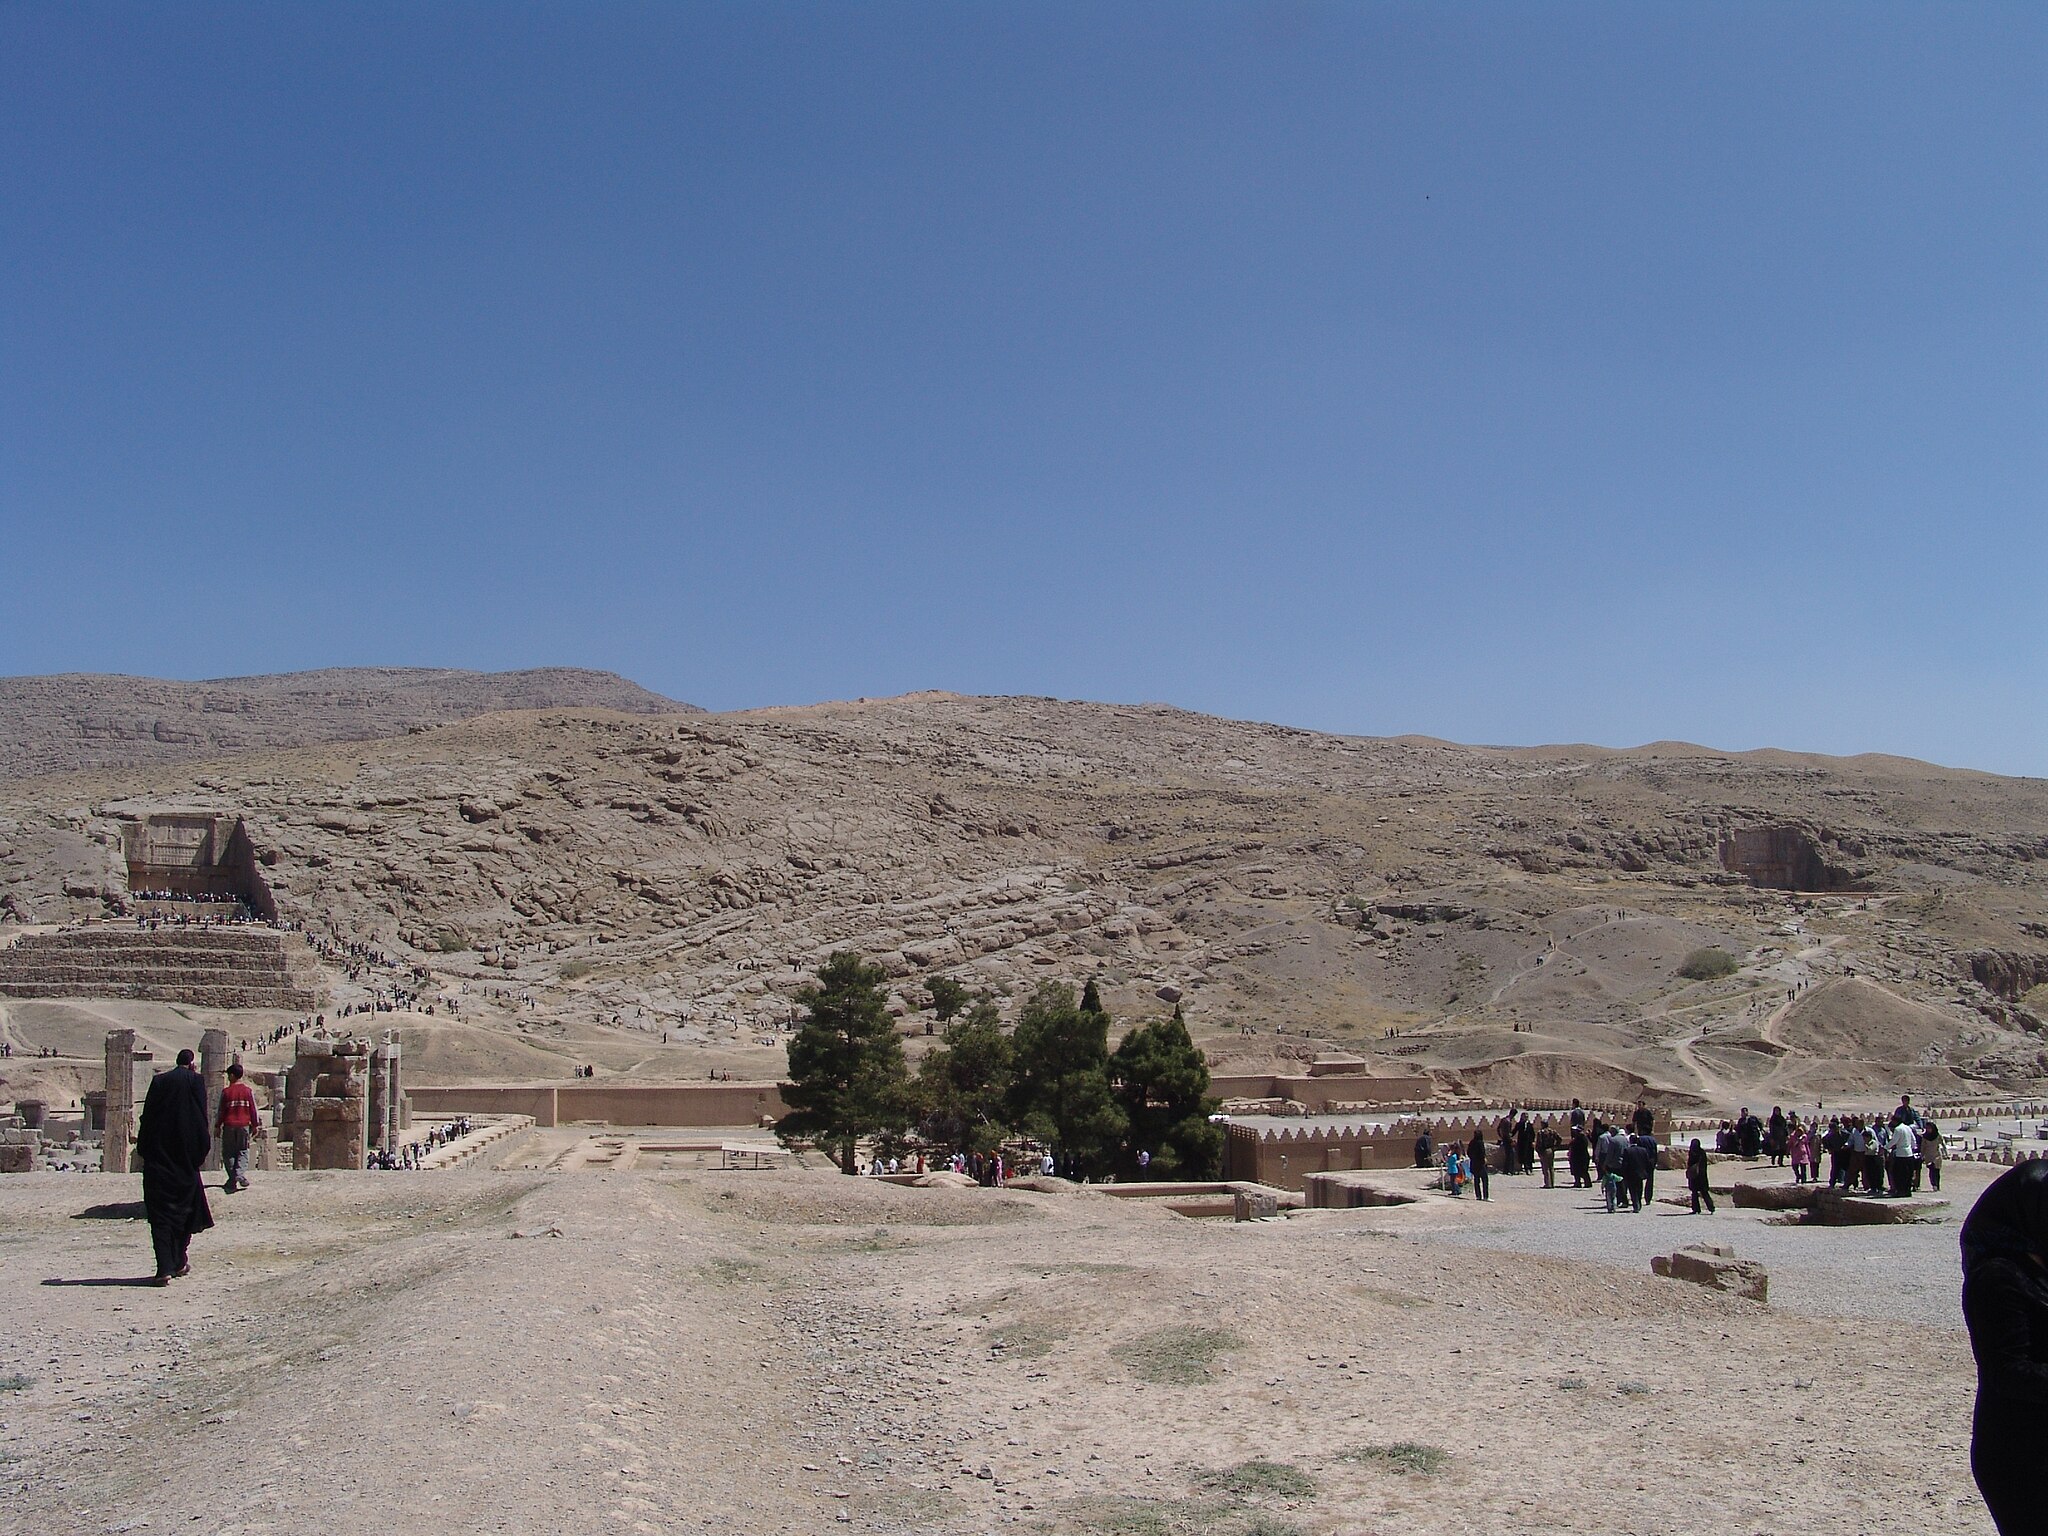
Title: Persepolis-Darafsh 1 (92)
Description: Persepolis
Date: 2008-03-21 11:42:15
Categories: GFDL, Taken with Sony DSC-F828, License migration redundant, Self-published work, Files with coordinates missing SDC location of creation, 2008 in Persepolis, Photos by Darafsh Kaviyani, Remote views of Artaxerxes III Tomb, Remote views of Artaxerxes II Tomb